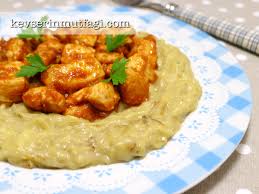
Yemek: hunkar_begendi